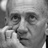
Emotion: happy